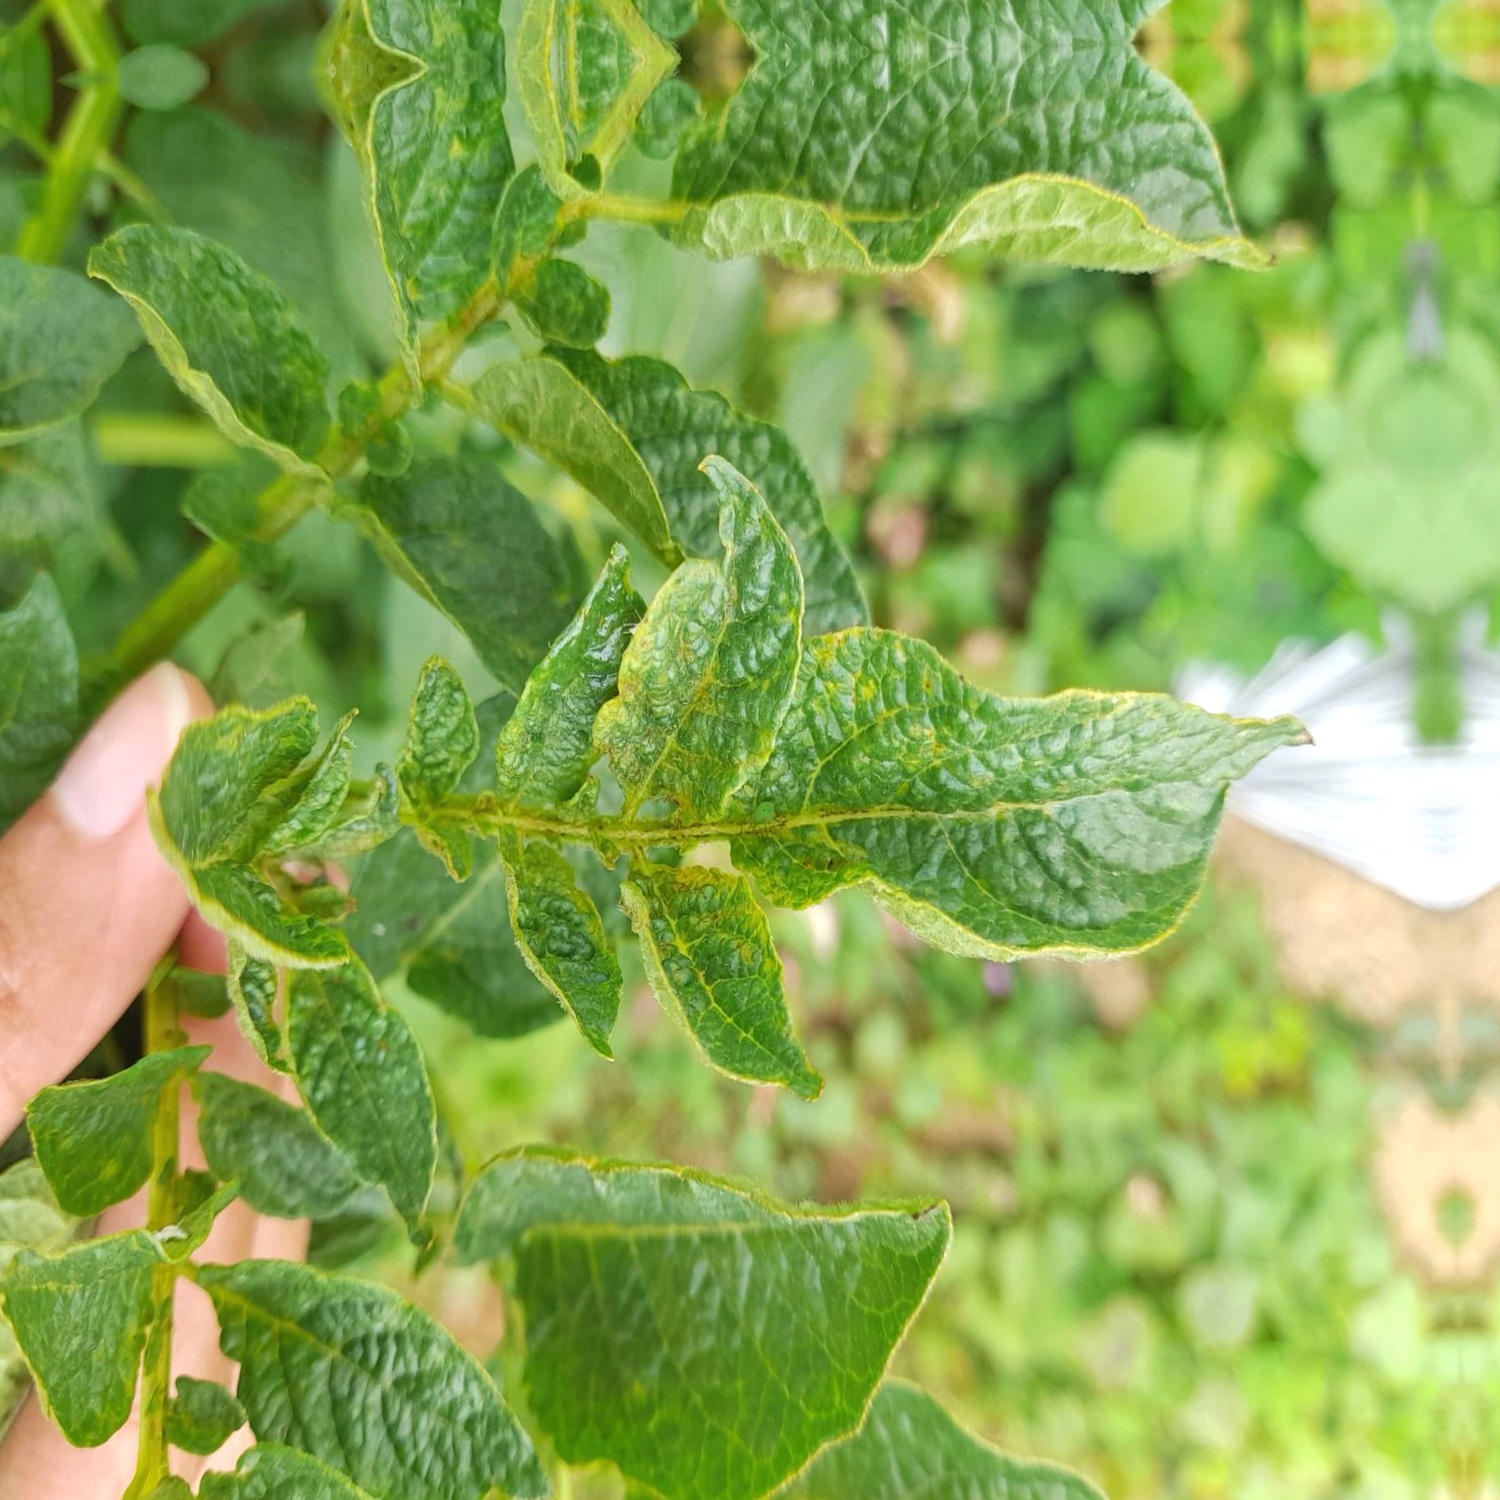
Etiqueta: Virus